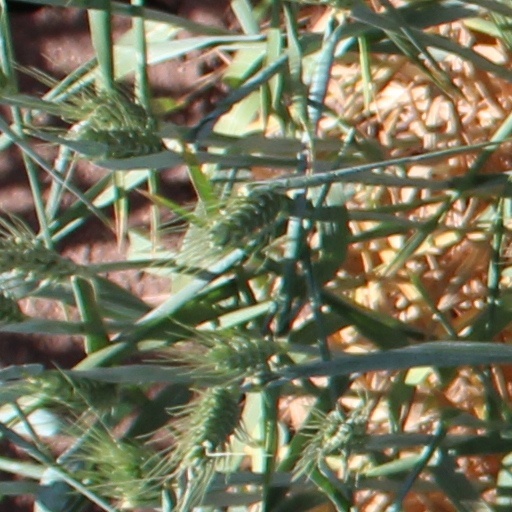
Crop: wheat